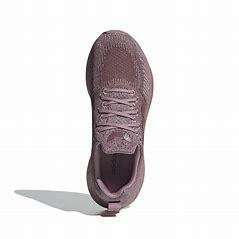
Brand: Adidas
Model: Swift Run 22